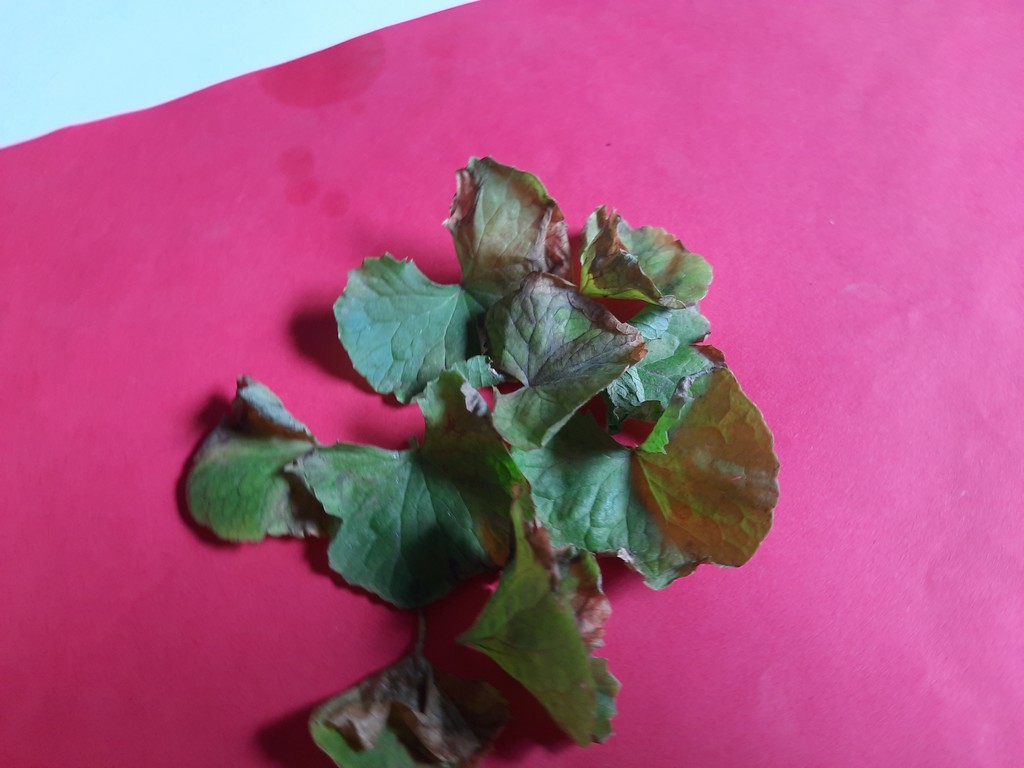
Label: Unhealthy